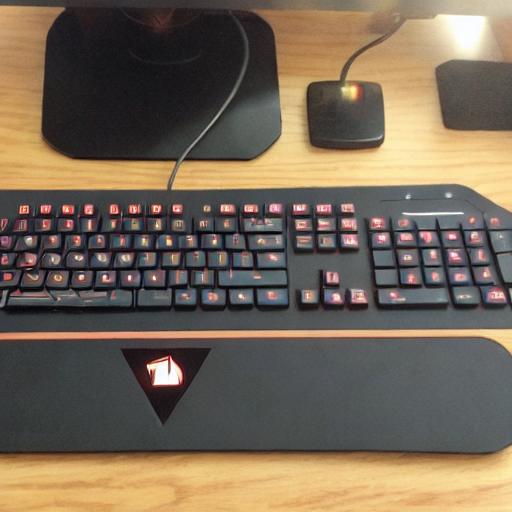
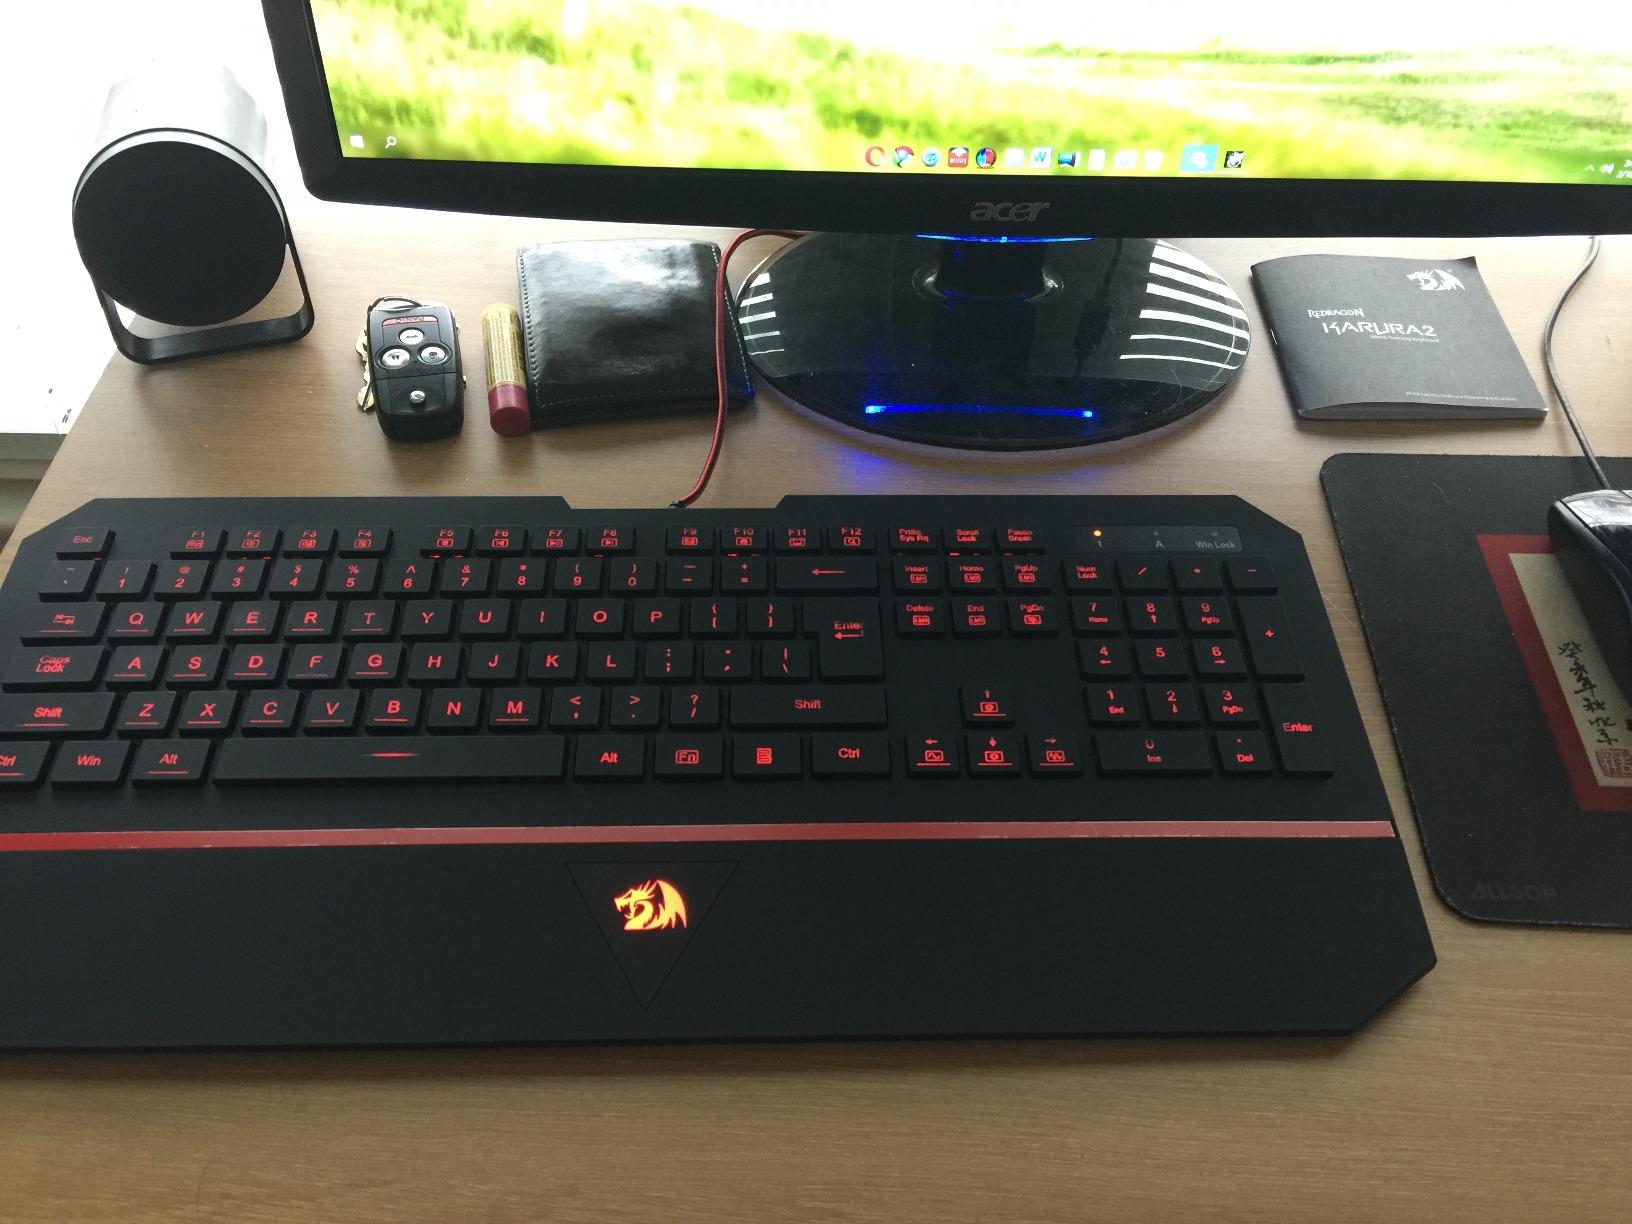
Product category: keyboard
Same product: no